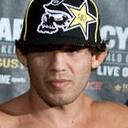
Age: 26